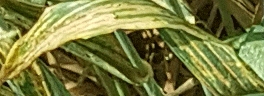
Label: Wheat___Yellow_Rust